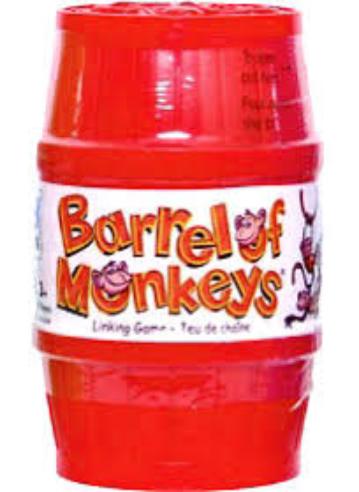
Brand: barrel o' monkeys
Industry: Leisure